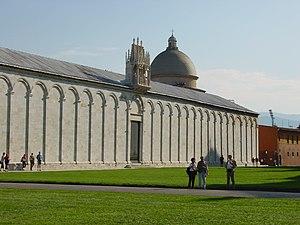
La Piazza dei Miracoli, ou place de la Cathédrale de Pise, est le centre religieux et le lieu artistique et touristique le plus important de Pise. Inscrite au patrimoine mondial de l’UNESCO depuis 1987, on peut y admirer les monuments qui forment le centre de la vie religieuse de la ville.